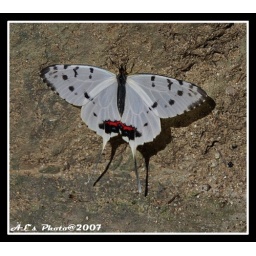
There are many of this kind of butterfly flying around the Great Wall area.